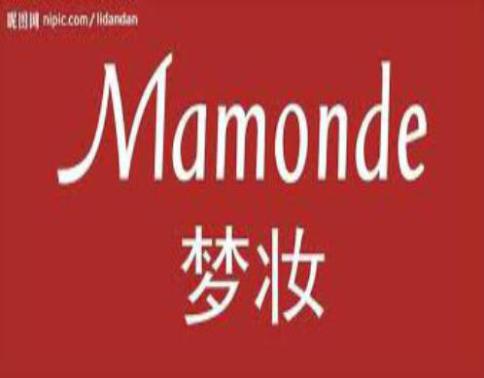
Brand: mamonde
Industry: Necessities